Bømlo

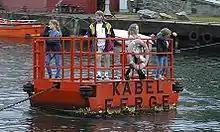
Chain ferry at Espevær

Wärtsilä, Eidesvik Offshore, Brandasund fiskeforedling, and Bremnes Seashore are notable industries, all of which are active in industries somehow related to the ocean. This, as well as tourism and agriculture, constitutes the main industries of Bømlo.